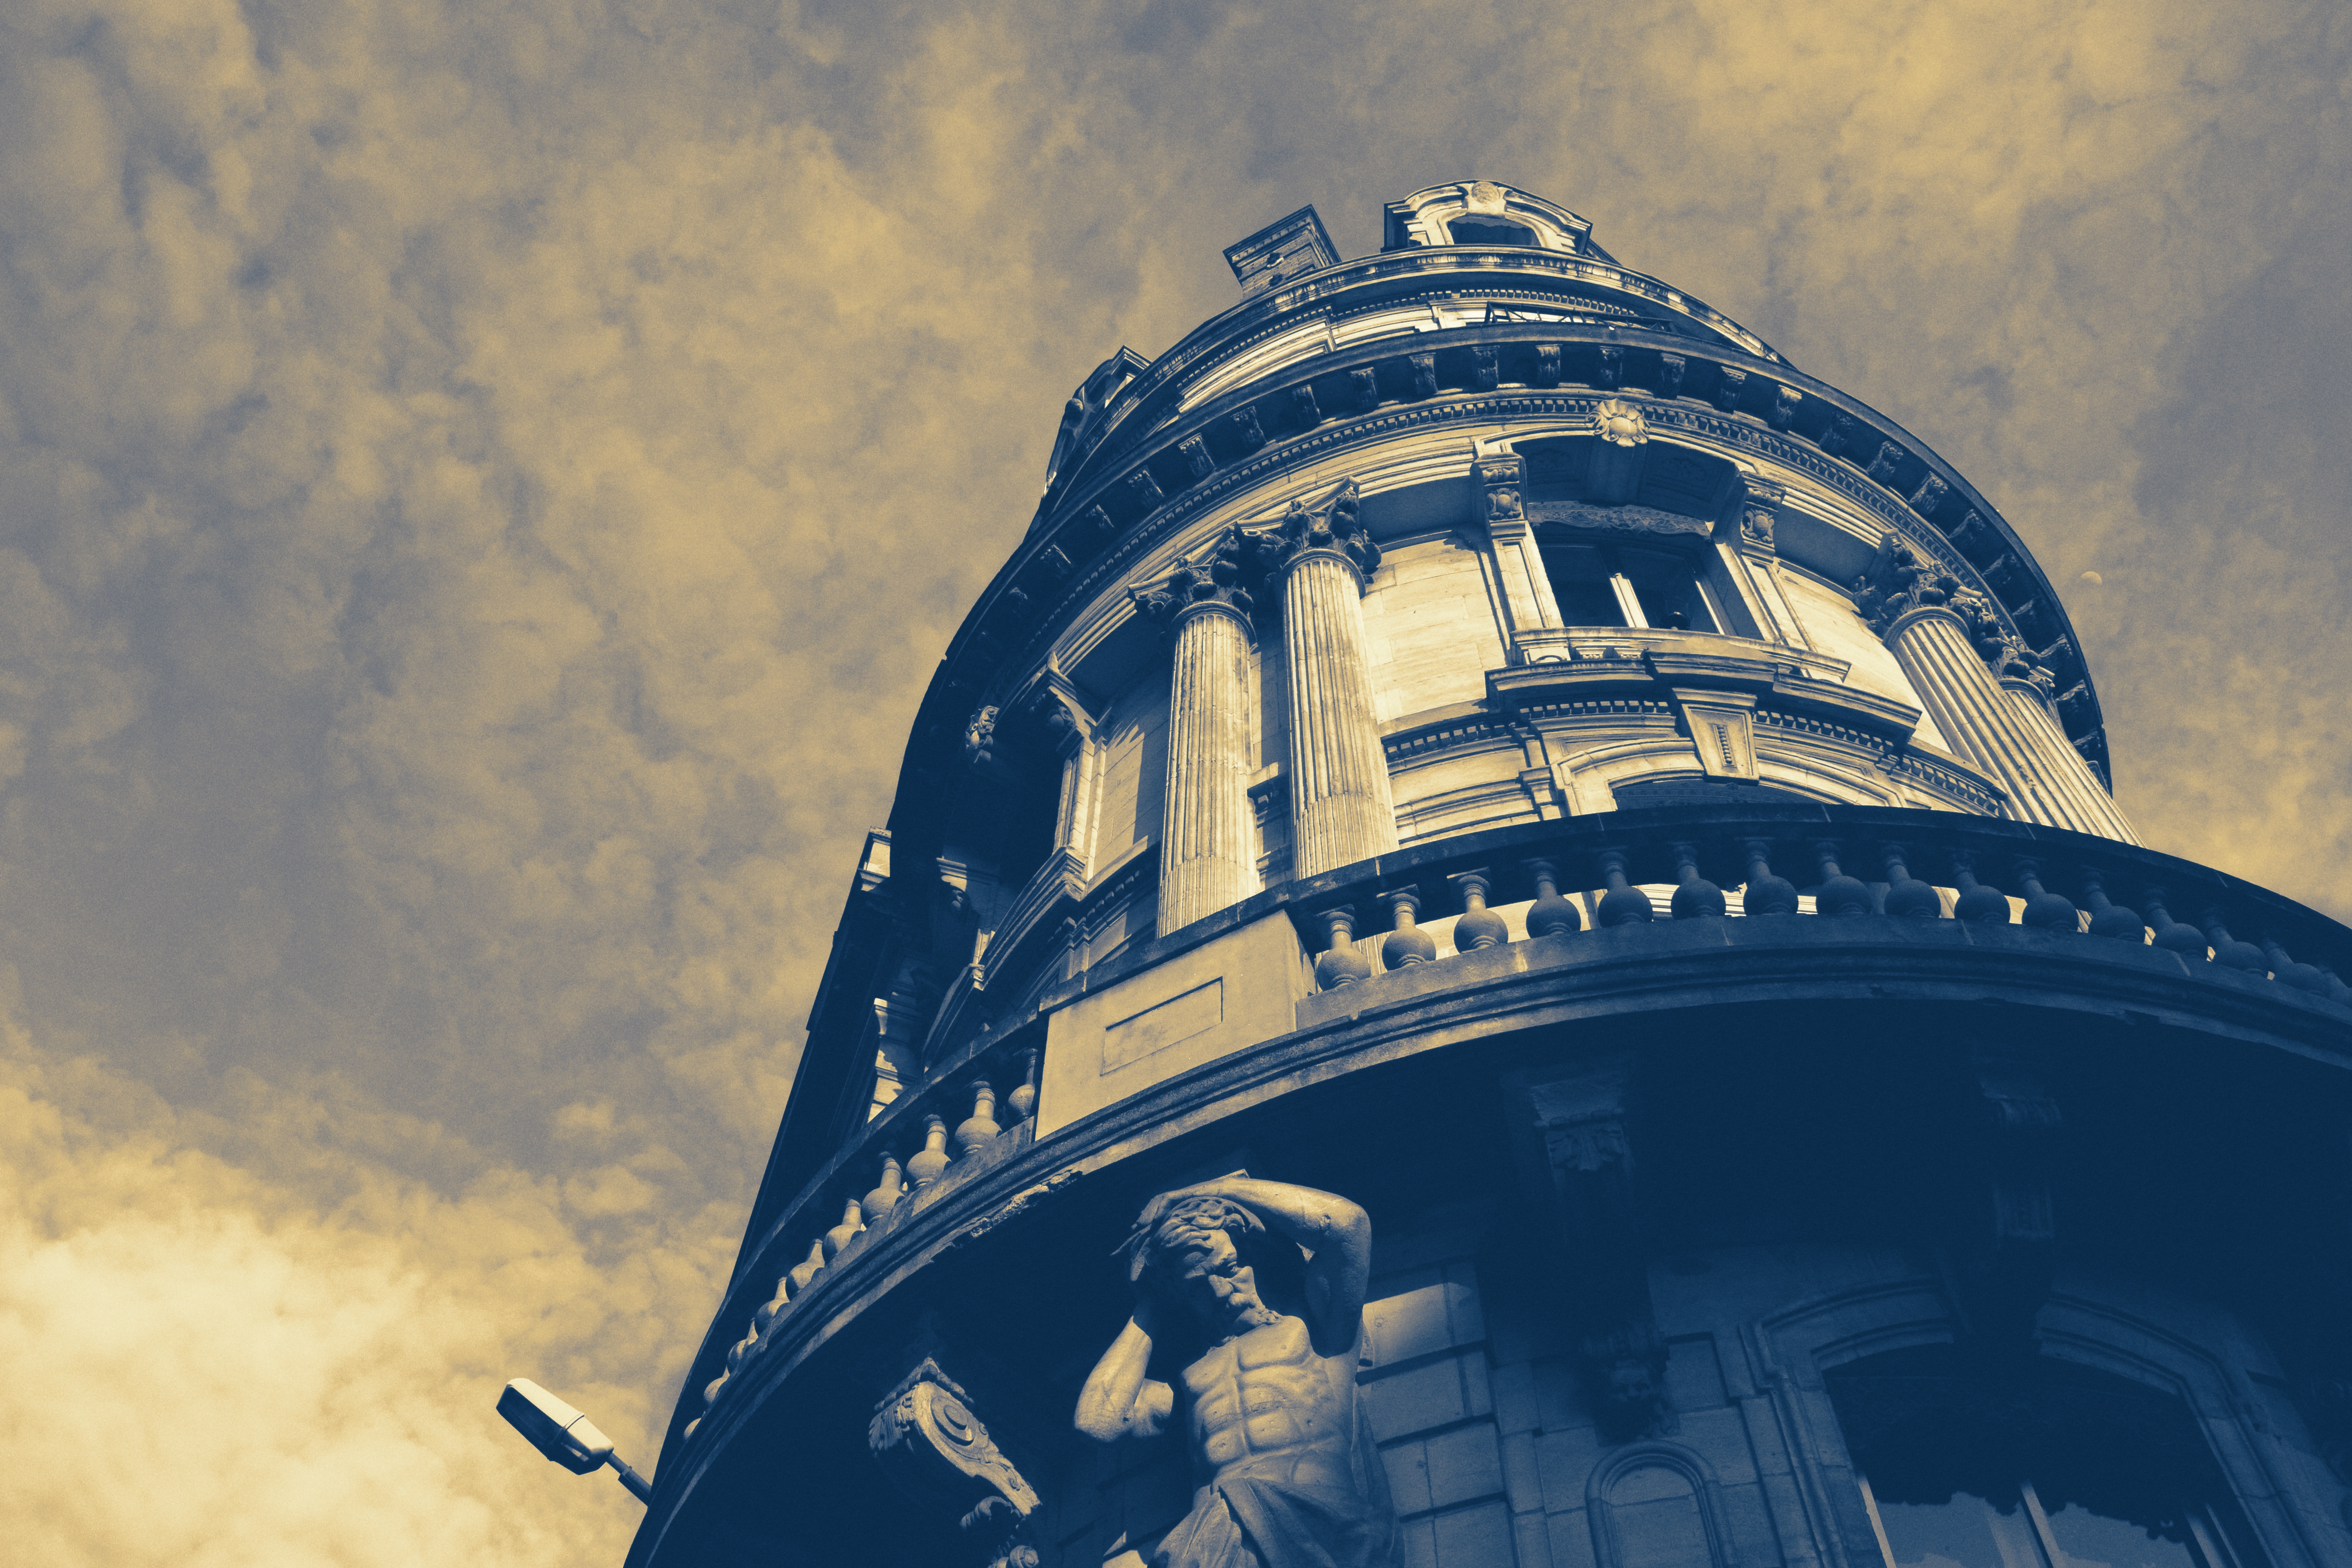
cloud, sky, reflection, vehicle, tower, landmark, blue, atmosphere of earth